Ostrea

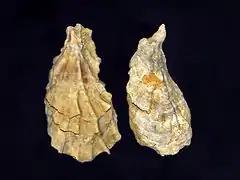
Fossil valves of "Ostrea forskali" from Pliocene of Italy

Although molecular studies suggest that "Ostrea" first appeared around the Eocene and originated no earlier than the Cretaceous, paleontologists have historically applied the genus to almost all fossil oysters from the Permian onward, many of which are only superficially similar to extant "Ostrea". As a result, the genus "Ostrea" includes about 150 extinct species.